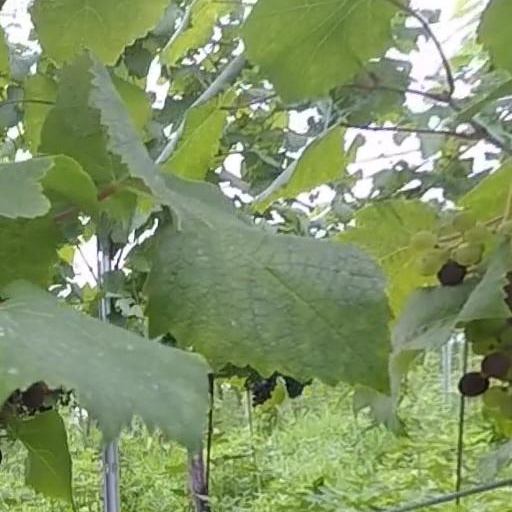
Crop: grape